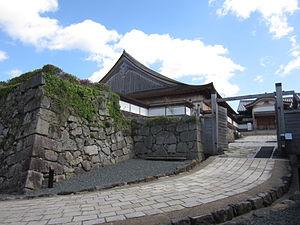
Le château de Sasayama se trouve à Sasayama dans la préfecture de Hyōgo, au Japon.